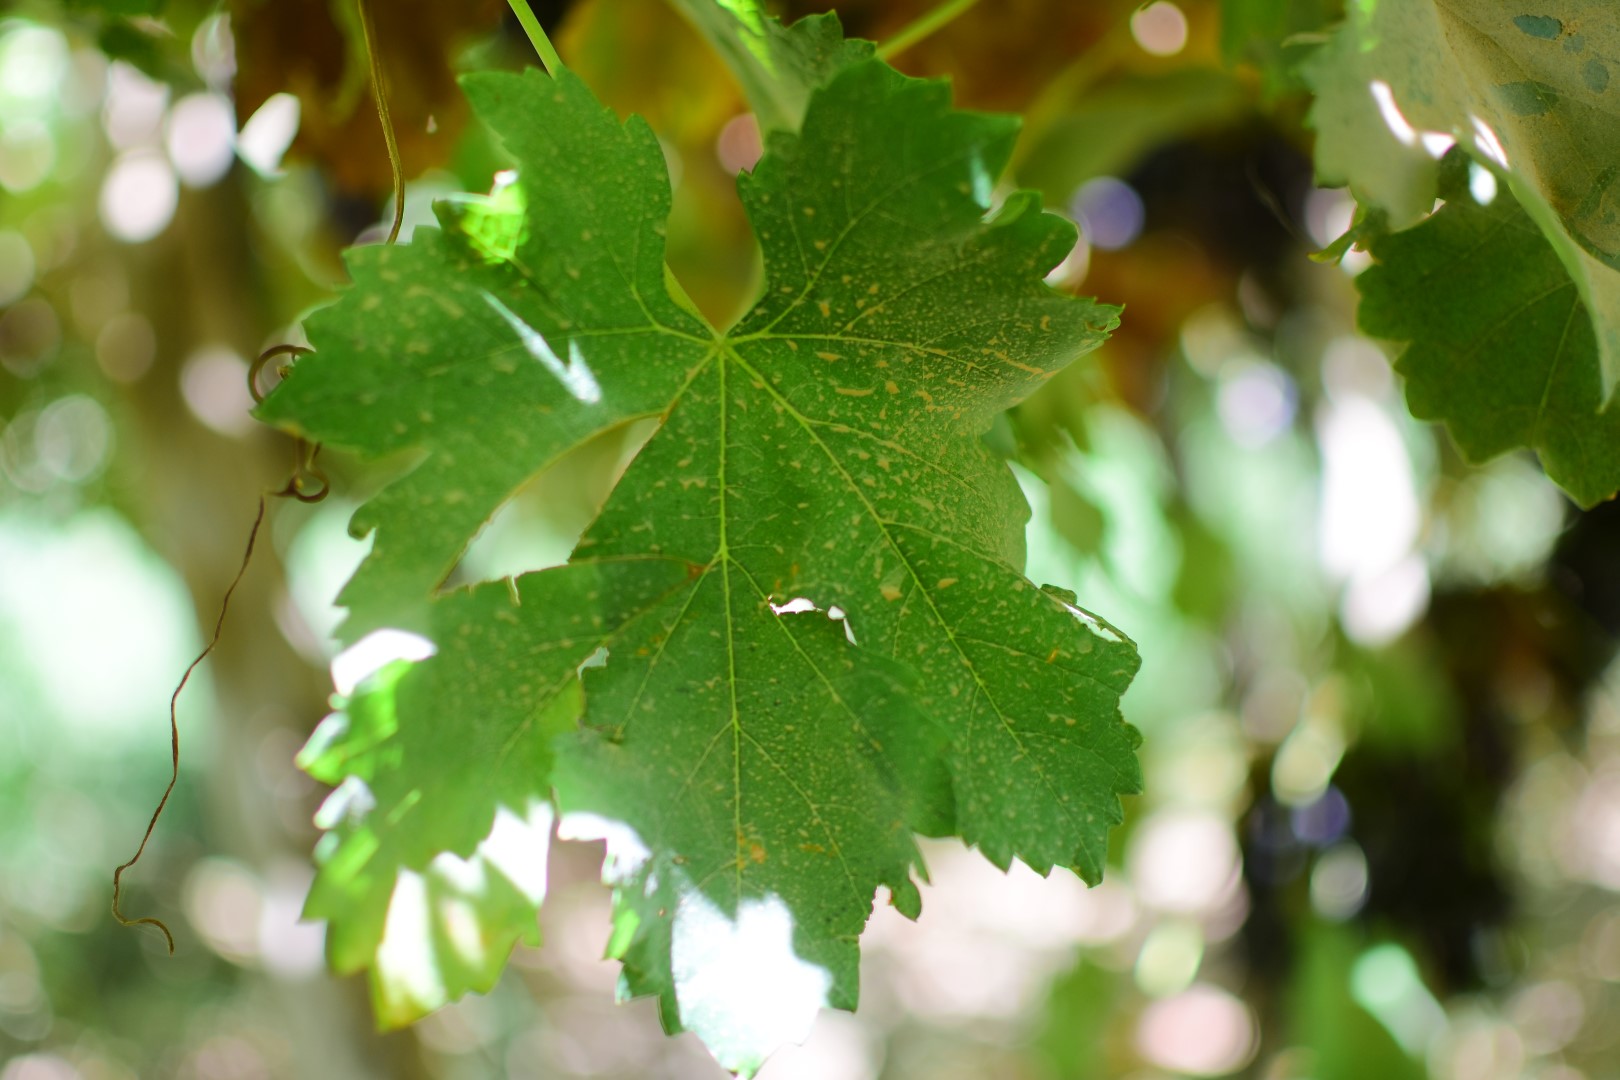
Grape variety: Frinsi